Rincon Oil Field

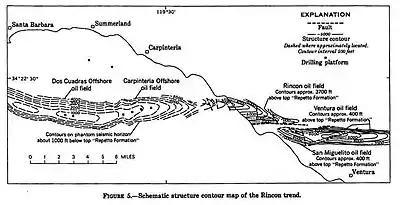
Map showing the Rincon anticlinal trend.

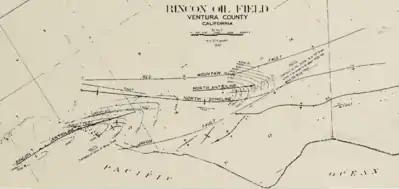
Rincon Oil Field Structure Map

The Rincon field is at the western end of the Ventura Anticline, a long narrow structure rather like the gabled roof on a long house, beneath which petroleum has collected in abundance. Two other similar onshore fields follow the anticline: the San Miguelito field to the southeast and the huge Ventura Oil Field beyond the San Miguelito, directly north of the city of Ventura. West of the Rincon field the anticline continues offshore, containing in the Carpinteria offshore field and the Dos Cuadras field, the source of the notorious 1969 oil spill. The surface geology of the Rincon field is distinctive, including some of the most landslide-prone terrain in California; much of the surface consists of Holocene sedimentary landslide deposits, greatly prone to renewed landslides.